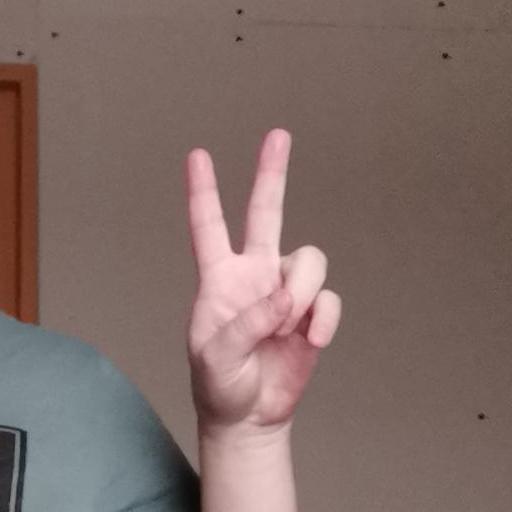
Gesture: peace